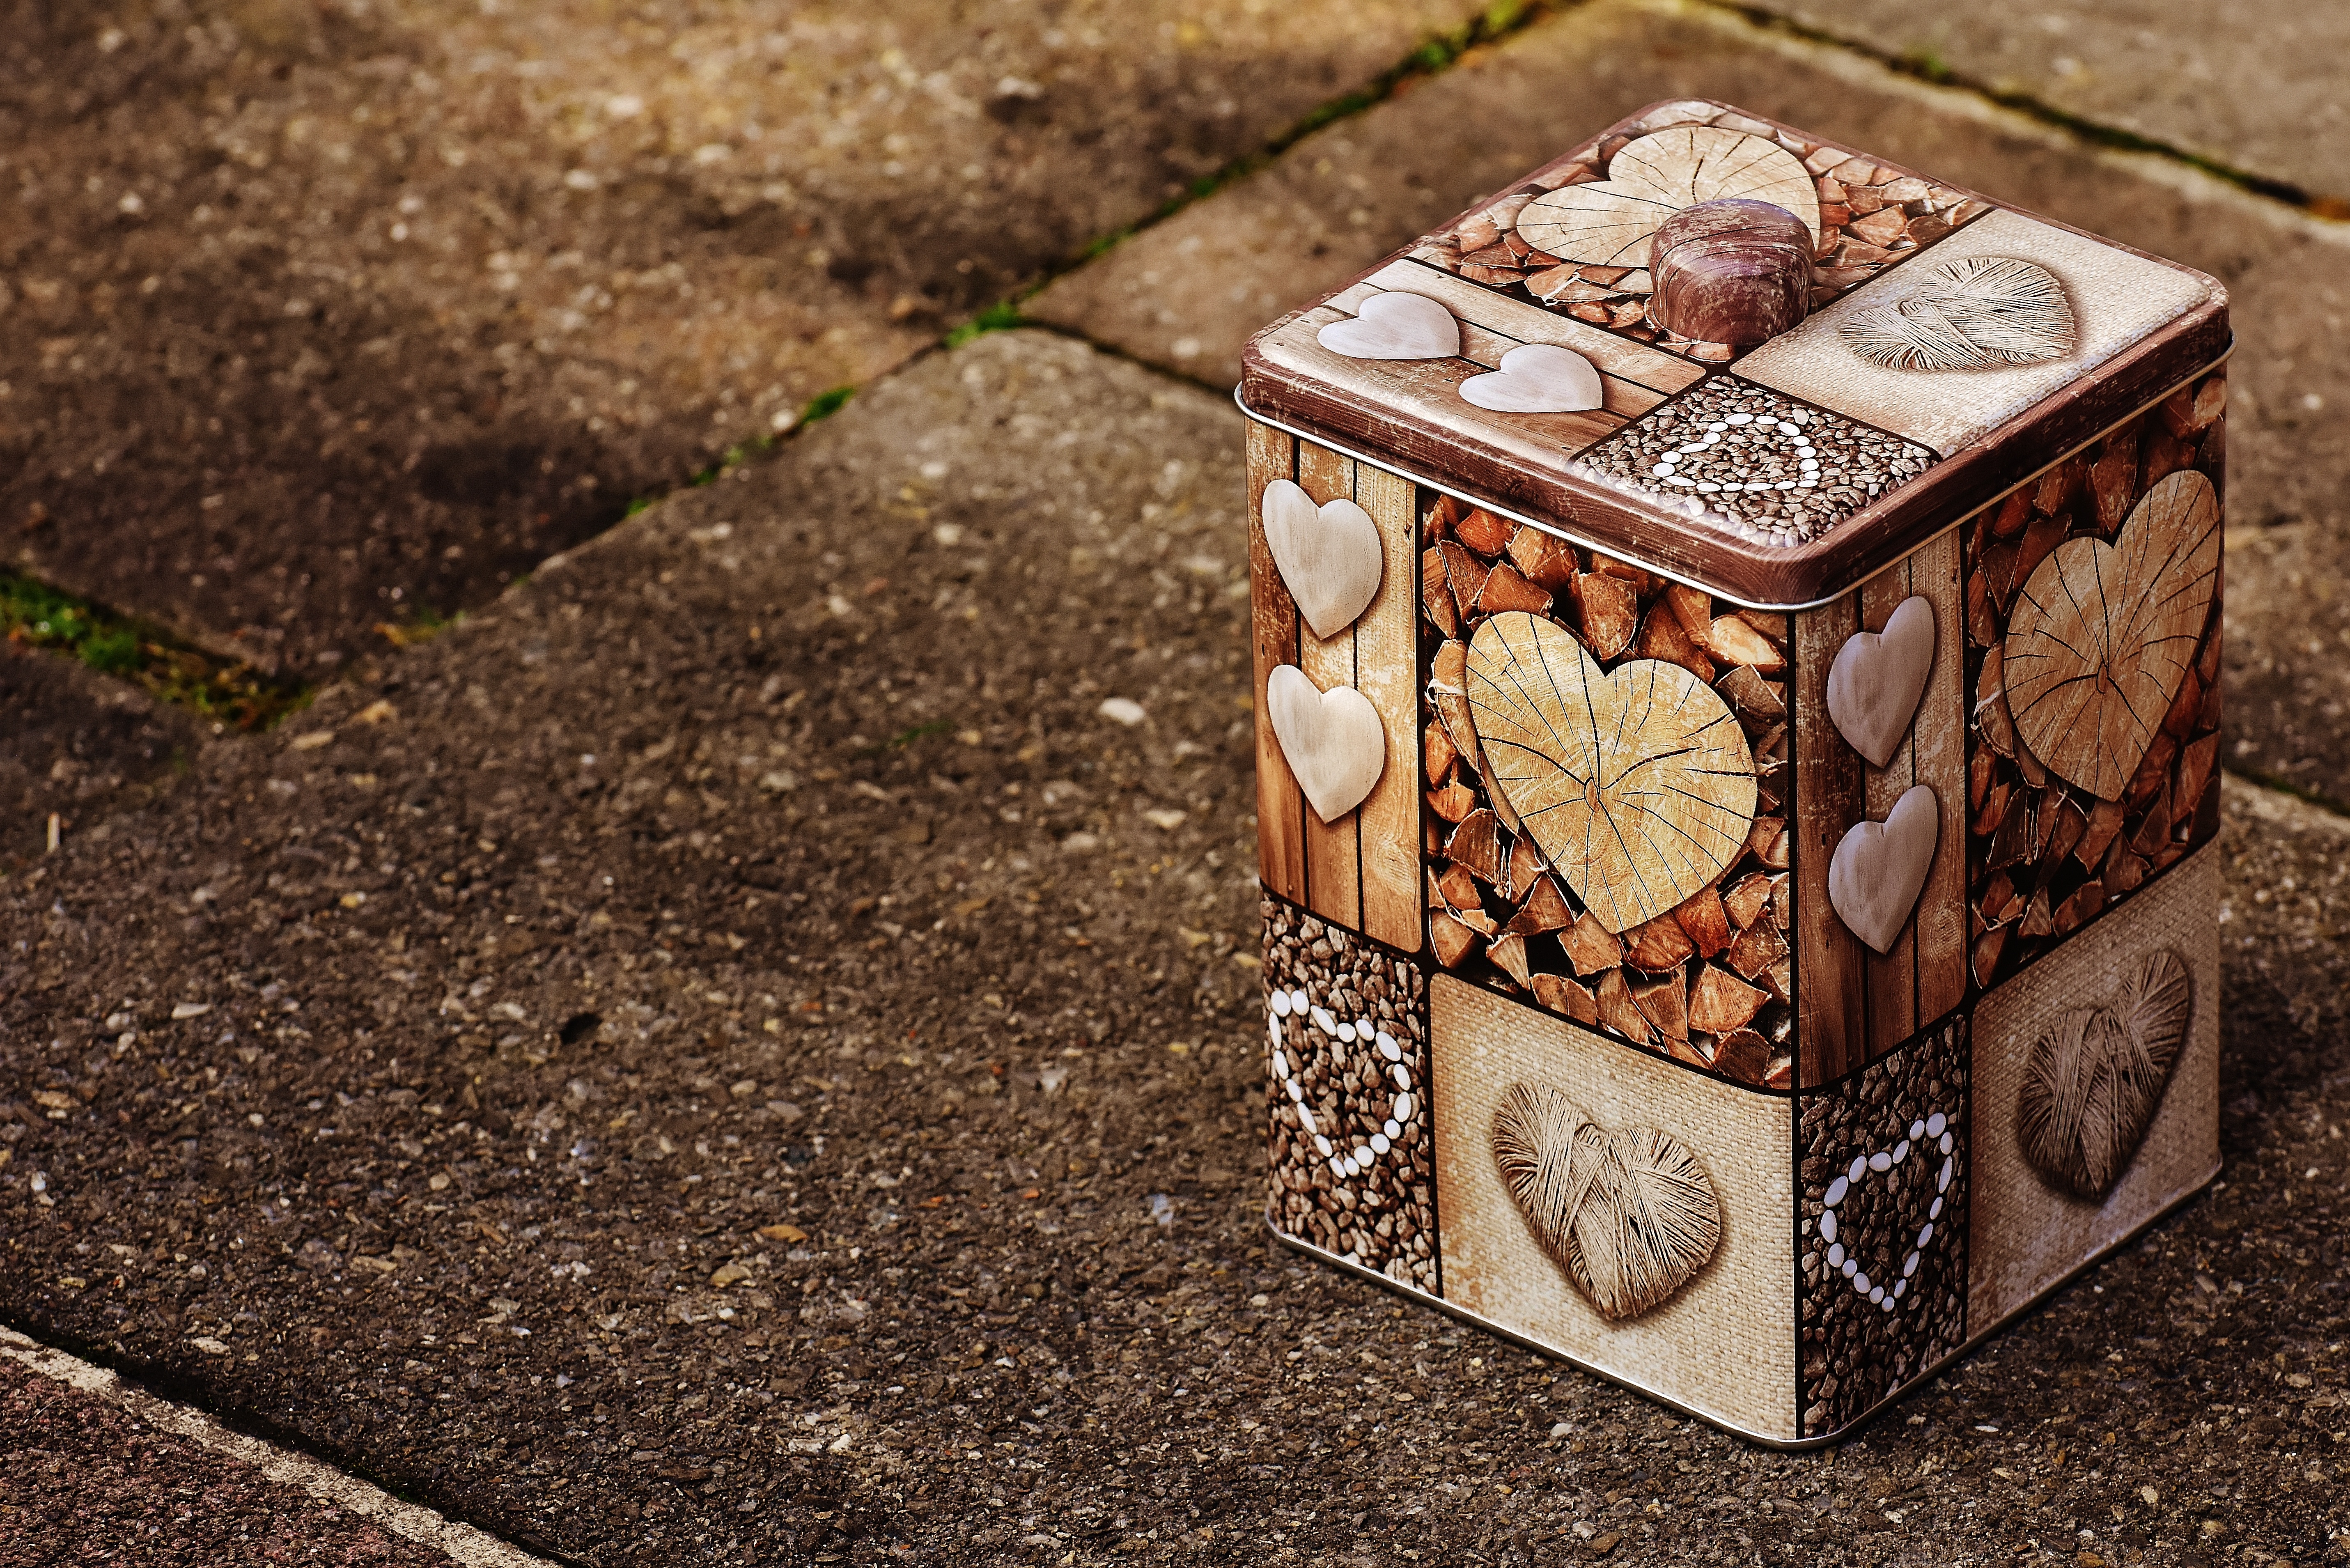
wood, love, heart, store, spring, vessel, box, storage, decorative, packaging, shape, herzchen, practical, tin can